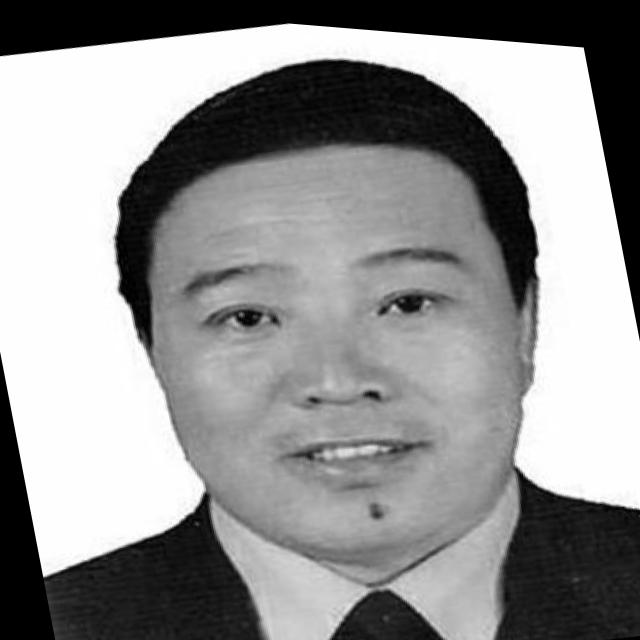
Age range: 45-64